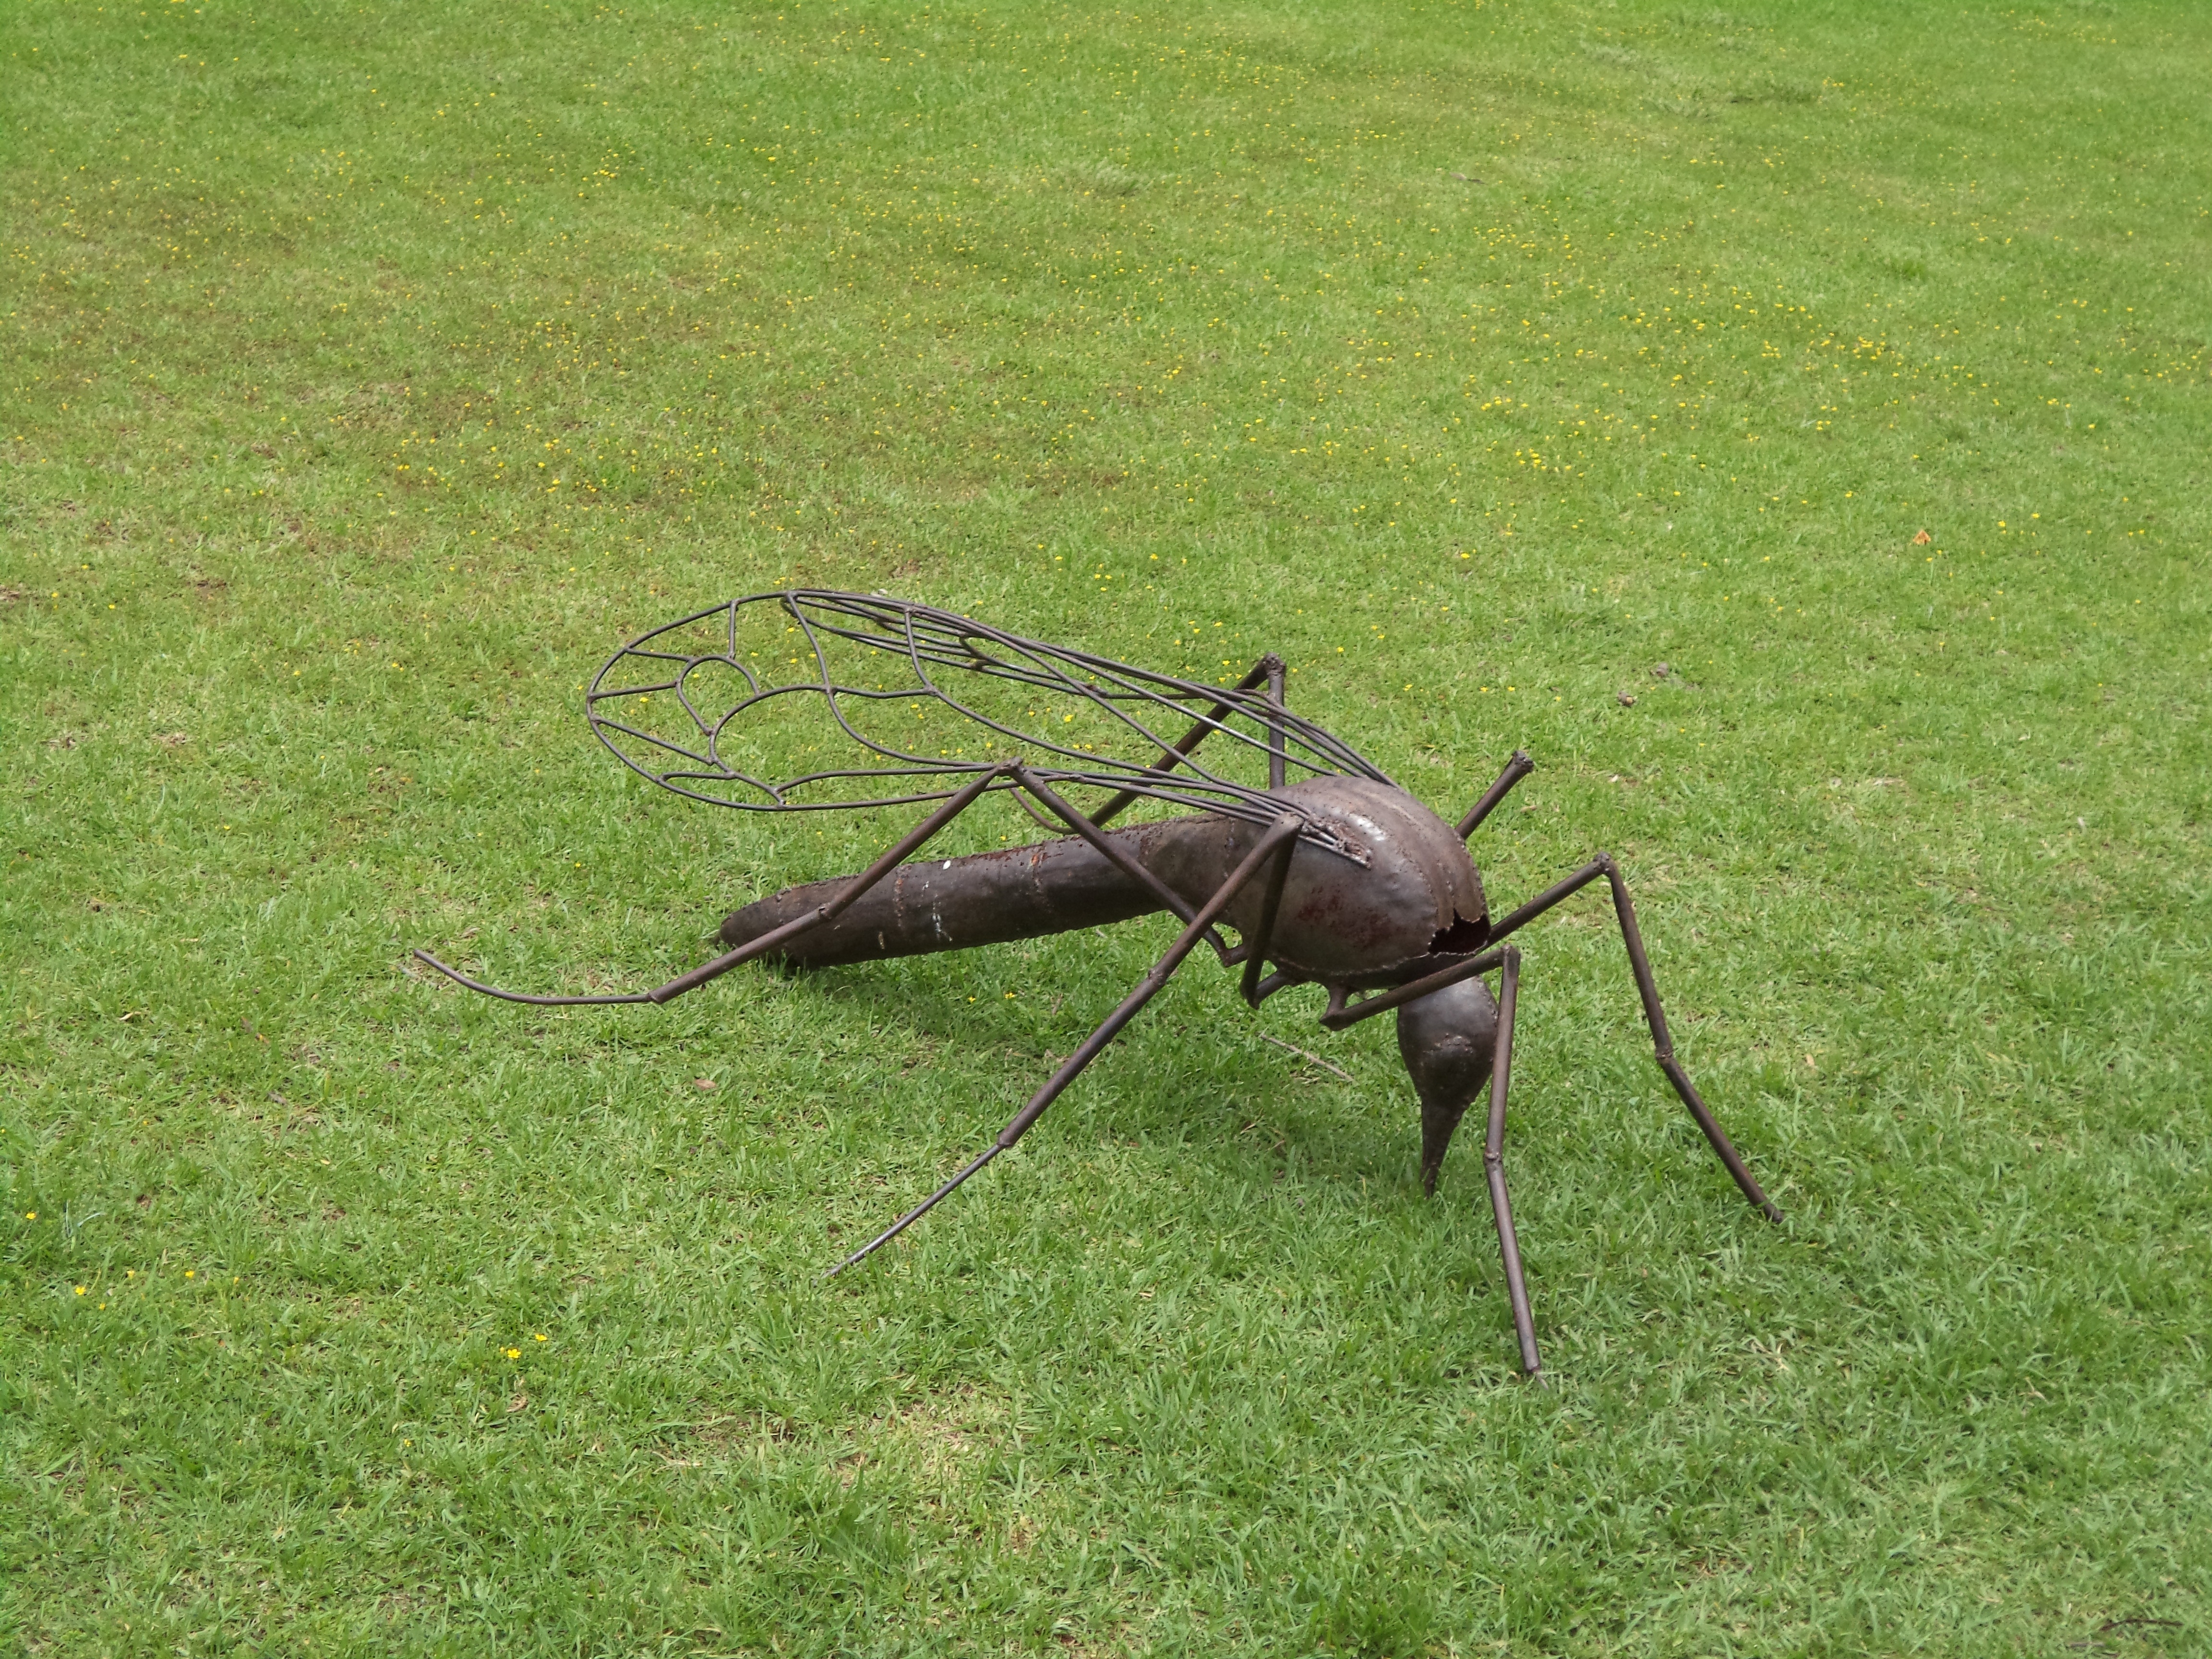
grass, lawn, meadow, wildlife, insect, bug, fauna, invertebrate, mosquito, arthropod